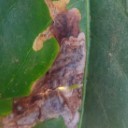
Label: Miner